UV filter

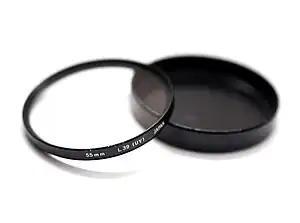
An L39 UV filter with a 55mm filter thread

UV filters are compounds, mixtures, or materials that block or absorb ultraviolet (UV) light. One of the major applications of UV filters is their use as sunscreens to protect skin from sunburn and other sunlight- or UV-related damage.